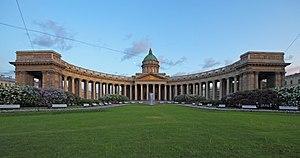
La cathédrale Notre-Dame-de-Kazan sur l'avenue Nevsky à Saint-Pétersbourg. This is a photo of a cultural heritage object in Russia, number: 7810539000 This template and pages using it are maintained by the Russian WLM team. Please read the guidelines before making any changes that can affect the monuments database! Русский: Санкт-Петербург, Россия. Невский проспект. Казанский собор.
Liste des églises orthodoxes et des clochers les plus hauts du monde dont la hauteur dépasse 70 mètres.
Saint-Pétersbourg /sɛ̃.pe.tɛʁs.buʁ/ est la deuxième plus grande ville de Russie par sa population, avec 5 281 579 habitants en 2017, après la capitale Moscou. Saint-Pétersbourg a le statut de ville d'importance fédérale. La ville est enclavée dans l'oblast de Léningrad, mais en est administrativement indépendante. Elle est située dans le Nord-Ouest du pays sur le delta de la Neva, au fond du golfe de Finlande, un espace maritime de la mer Baltique. Capitale de l'Empire russe de 1712 jusqu'en mars 1917, ainsi que de la Russie dirigée par les deux gouvernements provisoires entre mars et octobre 1917, Saint-Pétersbourg a conservé de cette époque un ensemble architectural unique. Deuxième port russe sur la mer Baltique après Primorsk, c'est aussi un centre majeur de l'industrie, de la recherche et de l'enseignement russe ainsi qu'un important centre culturel européen. Saint-Pétersbourg est la deuxième ville d'Europe par sa superficie et la cinquième par sa population.
Les styles architecturaux à Saint-Pétersbourg forment une polyphonie harmonieuse qui a fait de cette ville la première grande ville moderne sur le territoire de l'Empire russe.